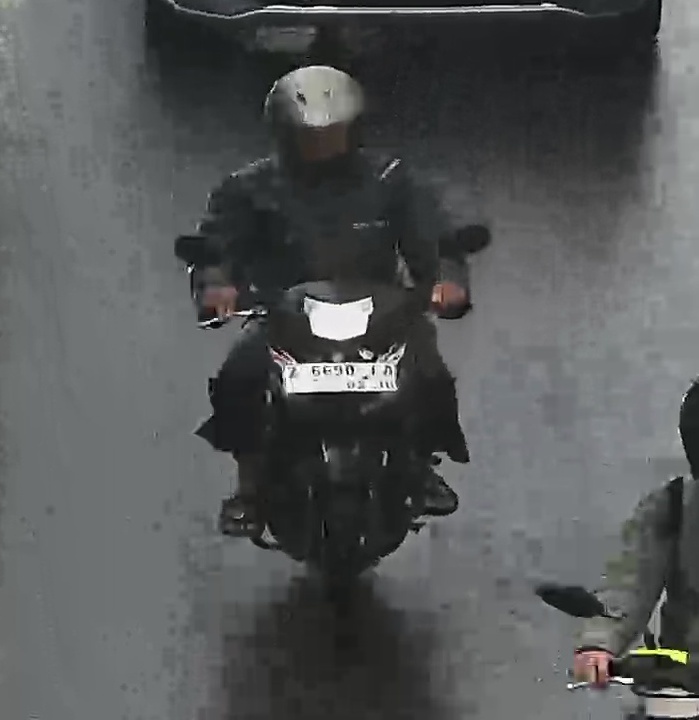
person-with-helmet: 1
person-without-helmet: 0